Manipur

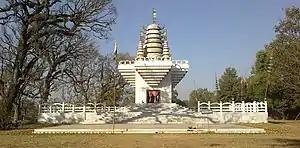
A reconstructed ancient temple dedicated to Meitei God Pakhangba of Sanamahism inside the Kangla Fort, Imphal

Christianity is the religion of 41% of the people in the state, but is the majority in rural areas with 53%, and is predominant in the hills. It was brought by Protestant missionaries to Manipur in the 19th century. In the 20th century, a few Christian schools were established, which introduced Western-type education. Christianity is the predominant religion among tribals of Manipur and tribal Christians make up the vast majority (over 96%) of the Christian population in Manipur.